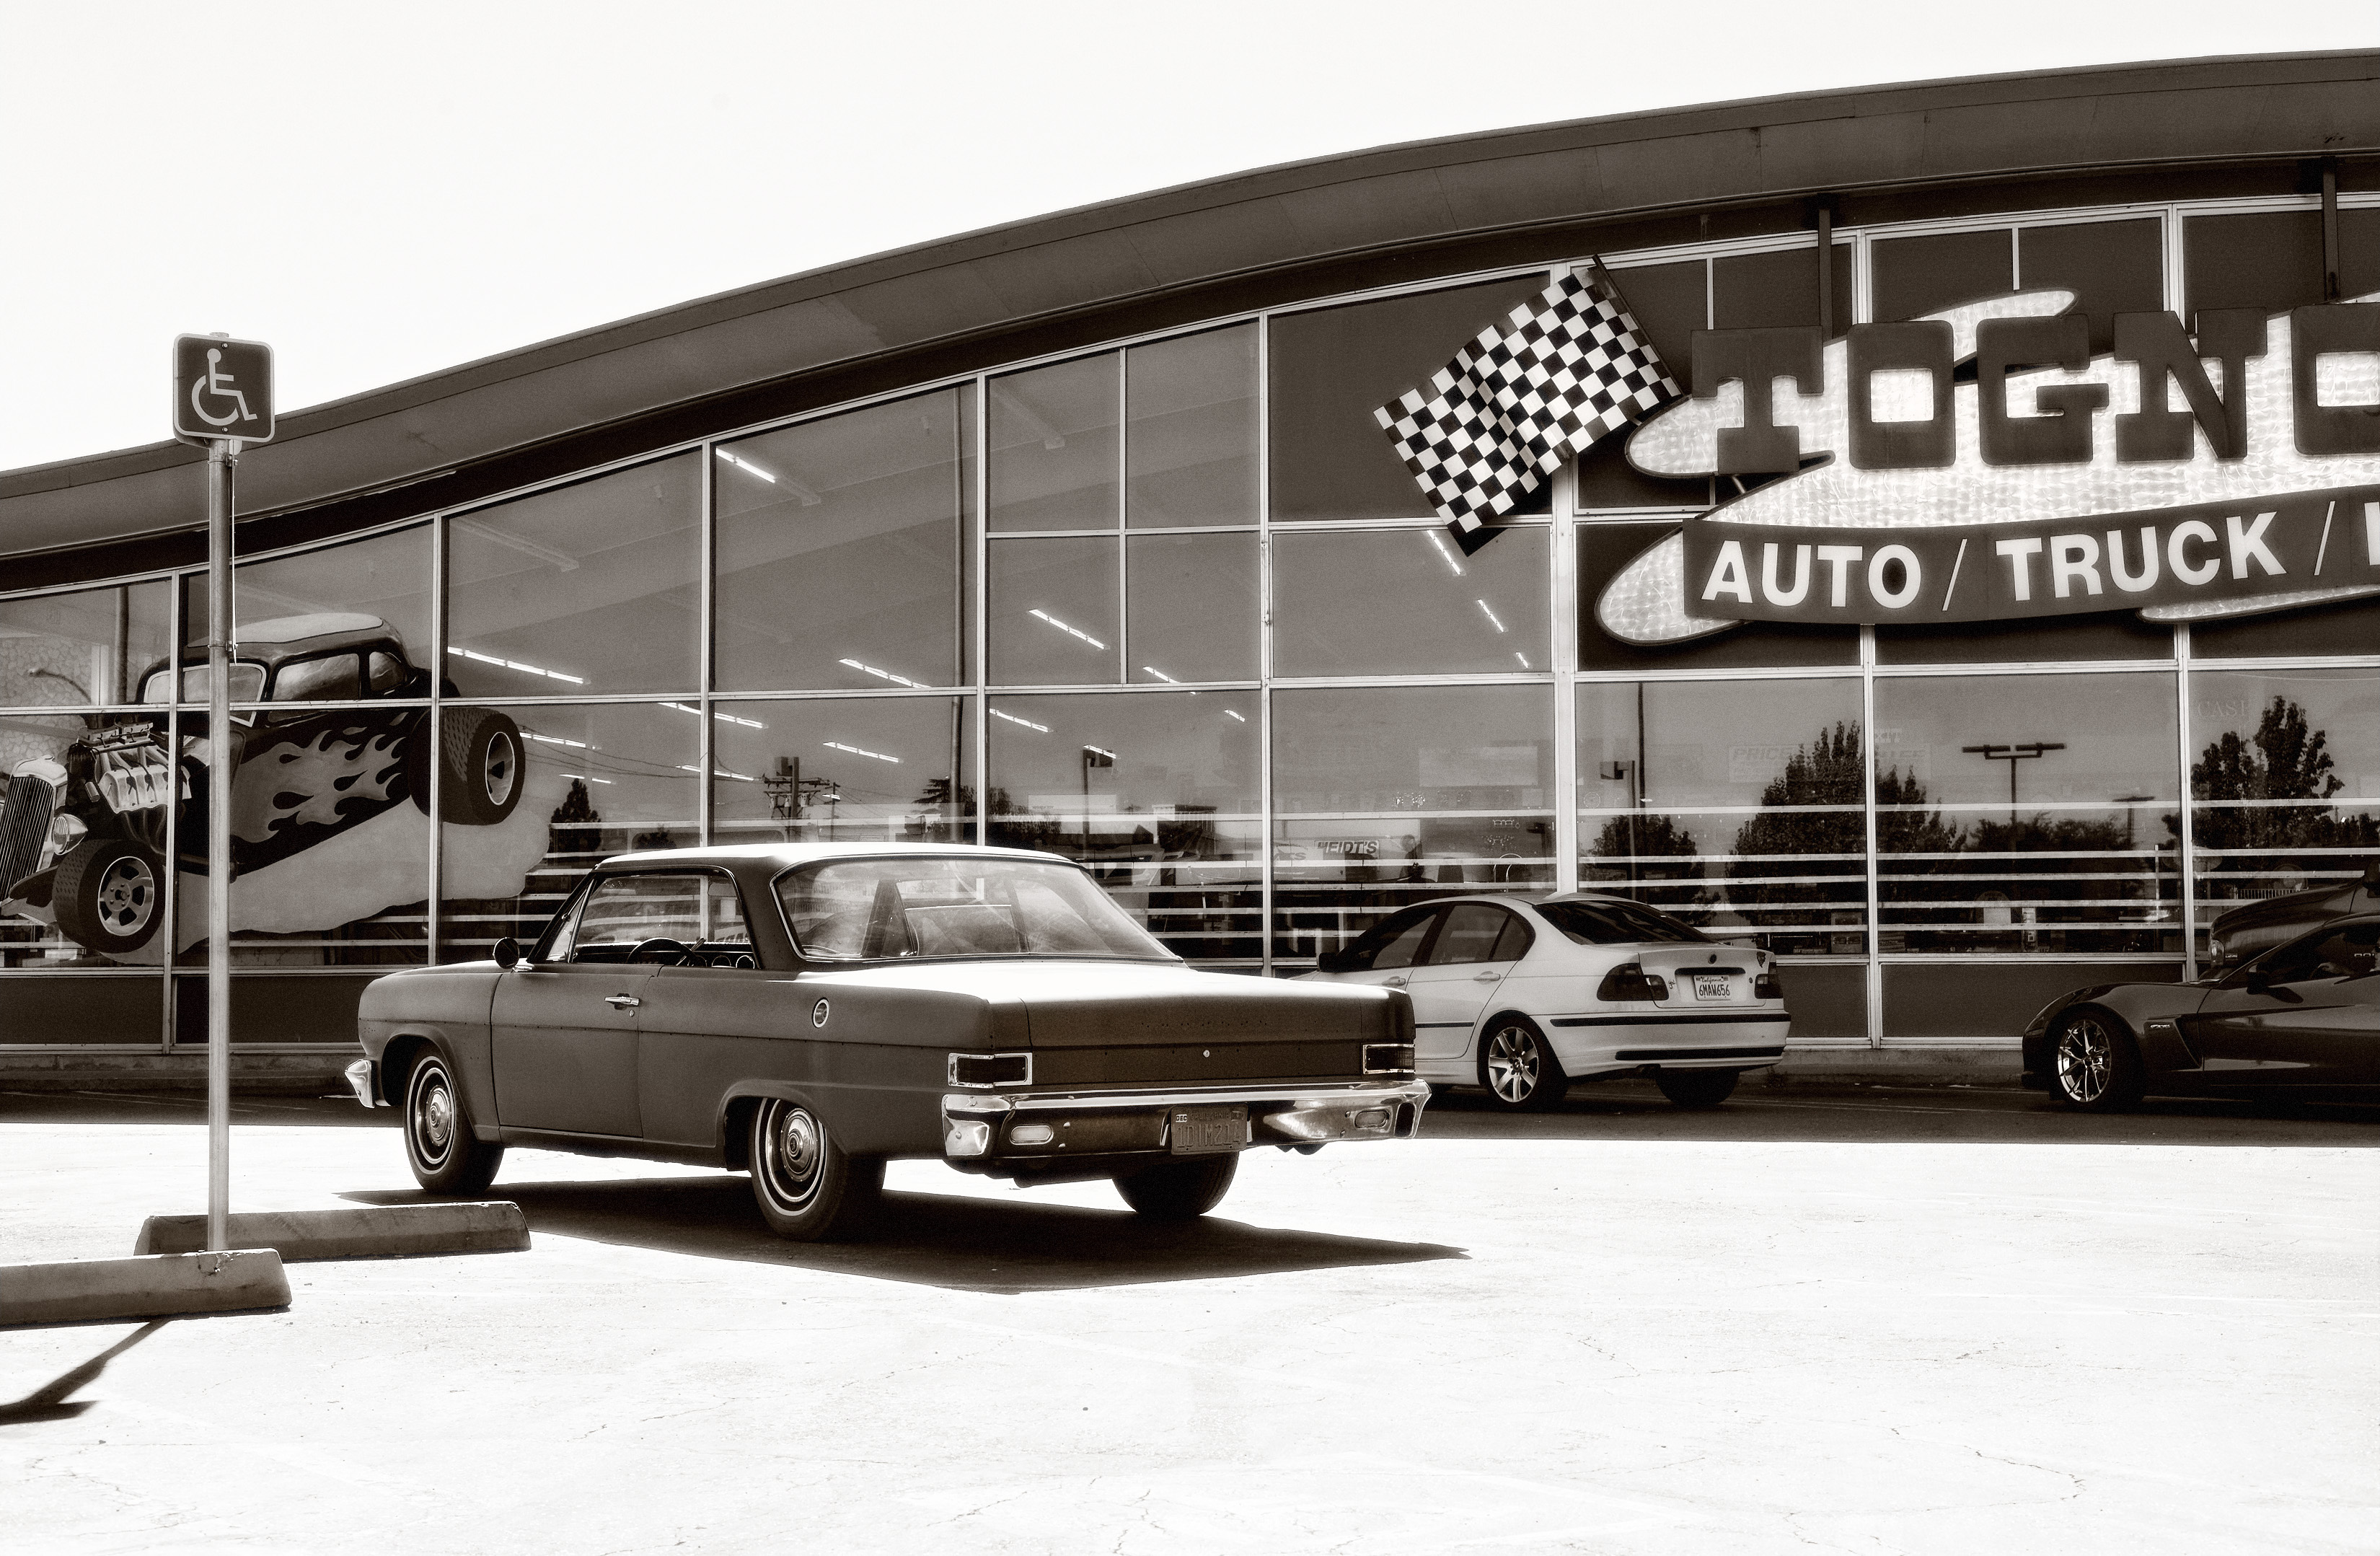
car, advertising, transport, vehicle, monochrome, california, classic, sacramento, amc, rambler, tognottis, automobile make, automotive exterior, automotive design, luxury vehicle